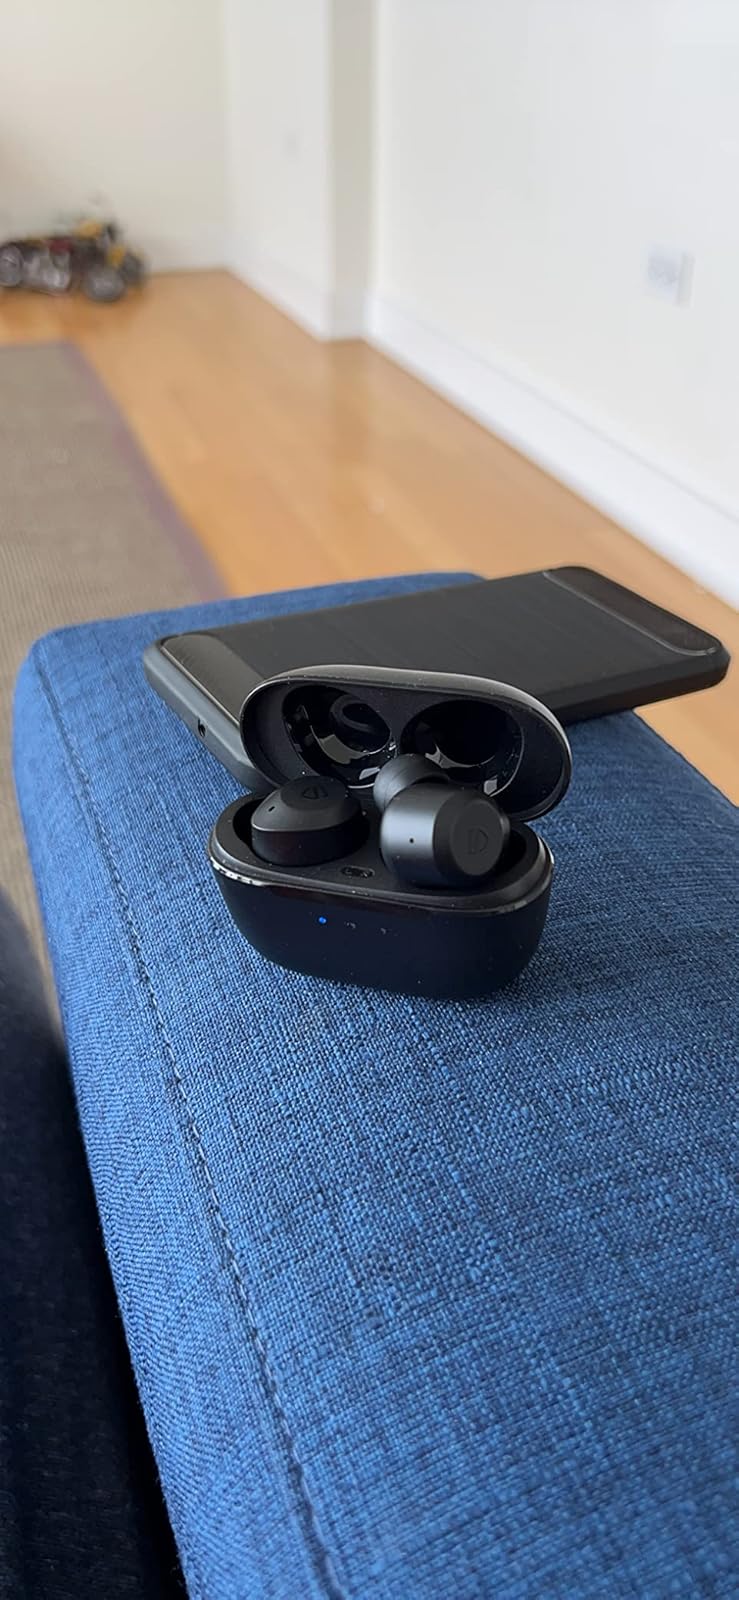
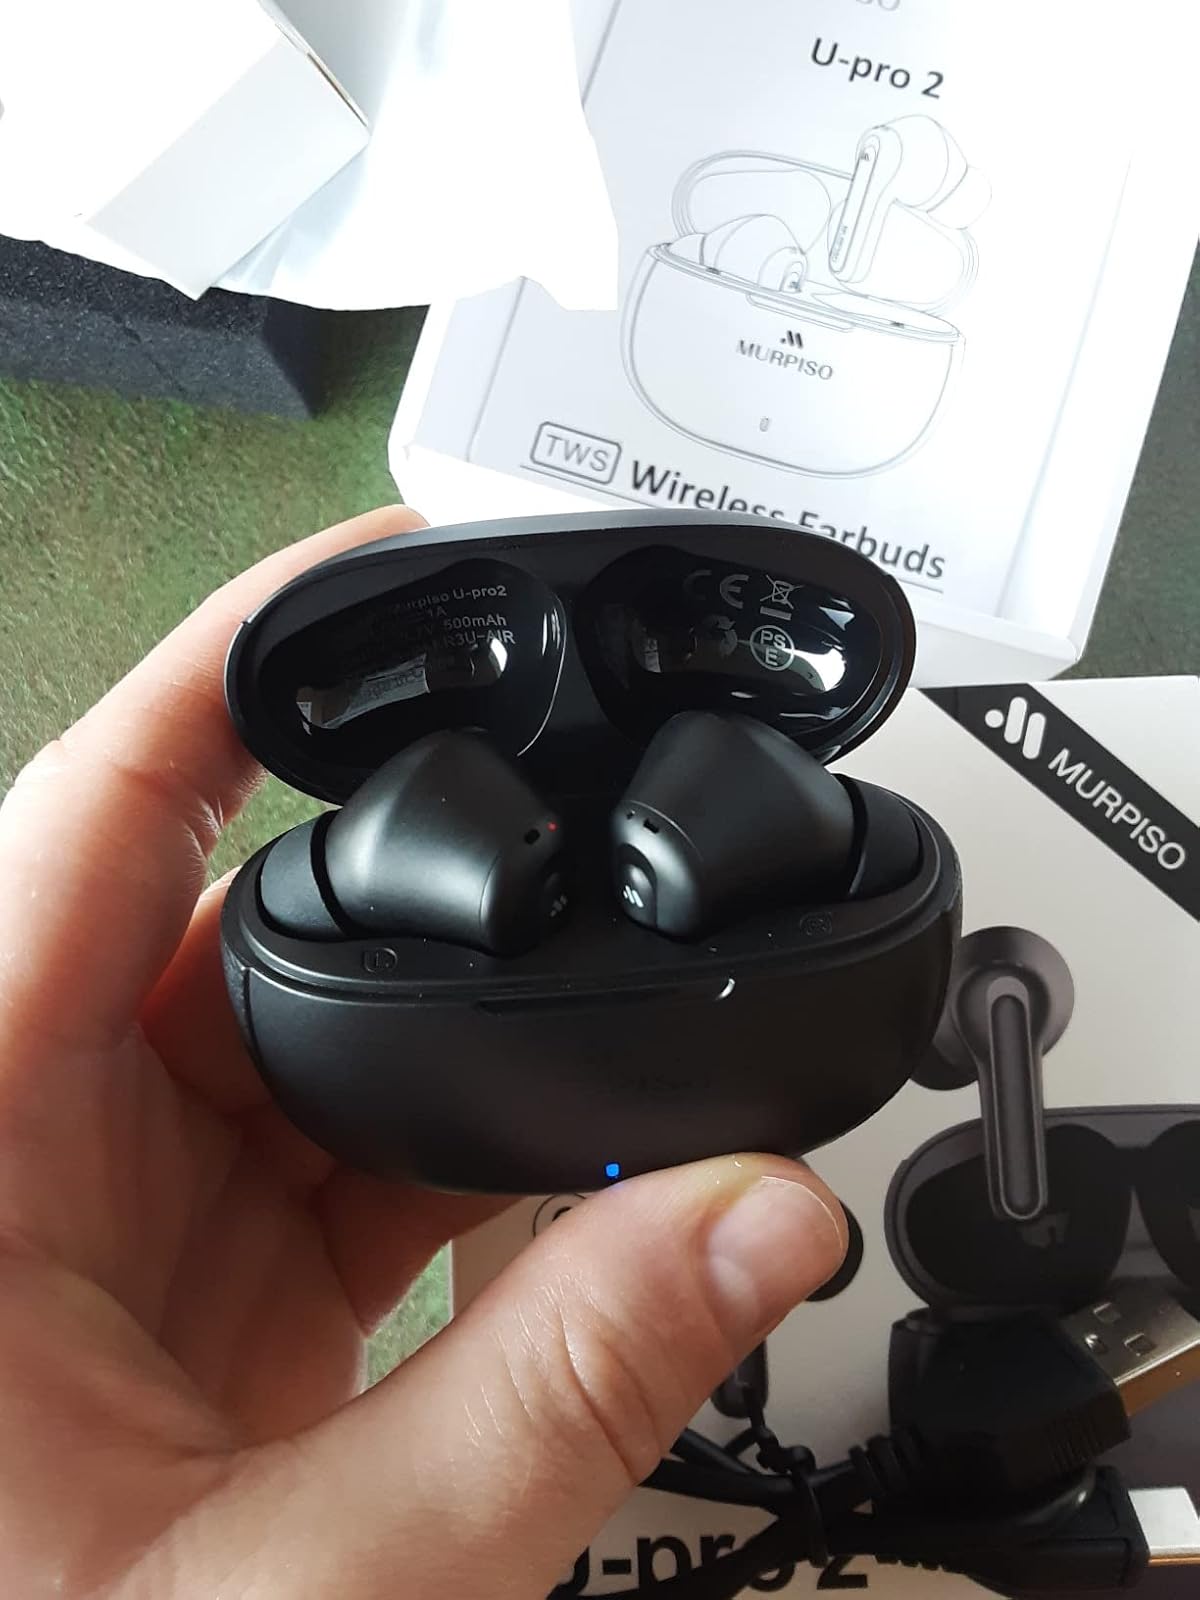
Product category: earbuds
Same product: no